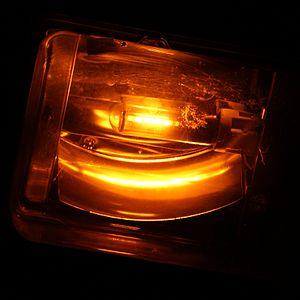
Une lampe à vapeur de sodium est une lampe à décharge pour laquelle la luminescence est produite dans une vapeur de sodium. On distingue les lampes à vapeur de sodium basse pression, qui émettent une lumière dont la couleur tire sur l'orange, et les lampes à vapeur de sodium haute pression, de couleur un peu plus jaune-orangé. Ces lampes sont couramment utilisées pour l'éclairage public.